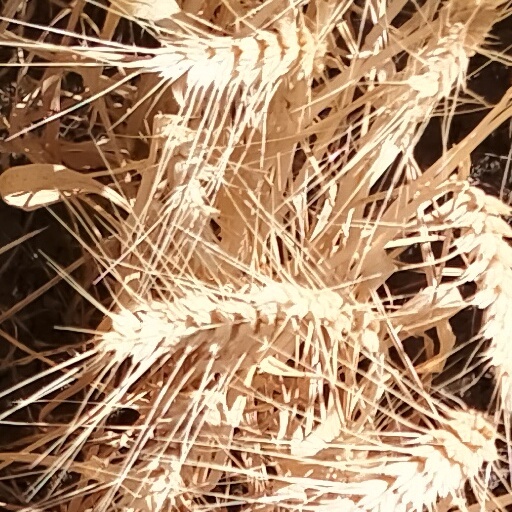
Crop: wheat